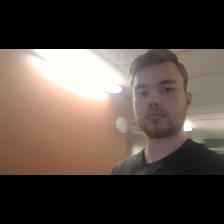
Label: Human